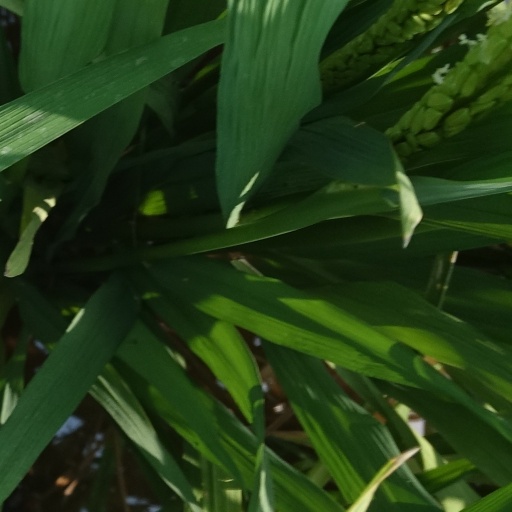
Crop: rice